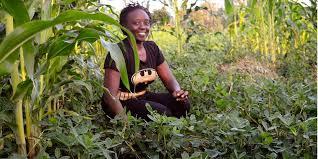
Ninaona shamba ambalo mimea imemea vizuri, kuna mboga na kuna mahindi, ambayo imemea pia kuna mama ambaye anapiga picha shambani hapo akitabasamu.